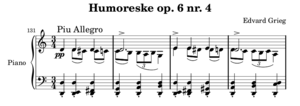
Edvard Grieg / Værker / Klavermusik / Tidlig klavermusik
(Lytt Midi) Fra Griegs Humoreske op. 6 nr. 4., med sin usædvanlige basgang. Takt 131–134.
Edvard Hagerup Grieg var en norsk komponist og pianist. Han er en af de få nordiske komponister, som har opnået verdensberømmelse. Blandt hans mest kendte kompositioner er musikken til Henrik Ibsens Peer Gynt og klaverkoncerten i A-mol, hans eneste. Den fik ikke stor anerkendelse blandt kunst- og musikeliten, da den først udkom i 1868, men den fik hurtigt stor folkelig succes, specielt i USA. Den verdensberømte pianist Artur Rubinstein har i et interview fortalt, at han ikke anså koncerten som værende af væsentlig betydning, lige som de fleste i begyndelsen af 1900-tallet. Men han skiftede mening efter en middag med komponisten Sergej Rachmaninov, der roste den som den nok bedste klaverkoncert. A-mol-koncerten fik urpremiere i København i Casinos store sal. Grieg donerede penge fra koncerten til opførelsen af Unitarernes Hus på Østerbro.